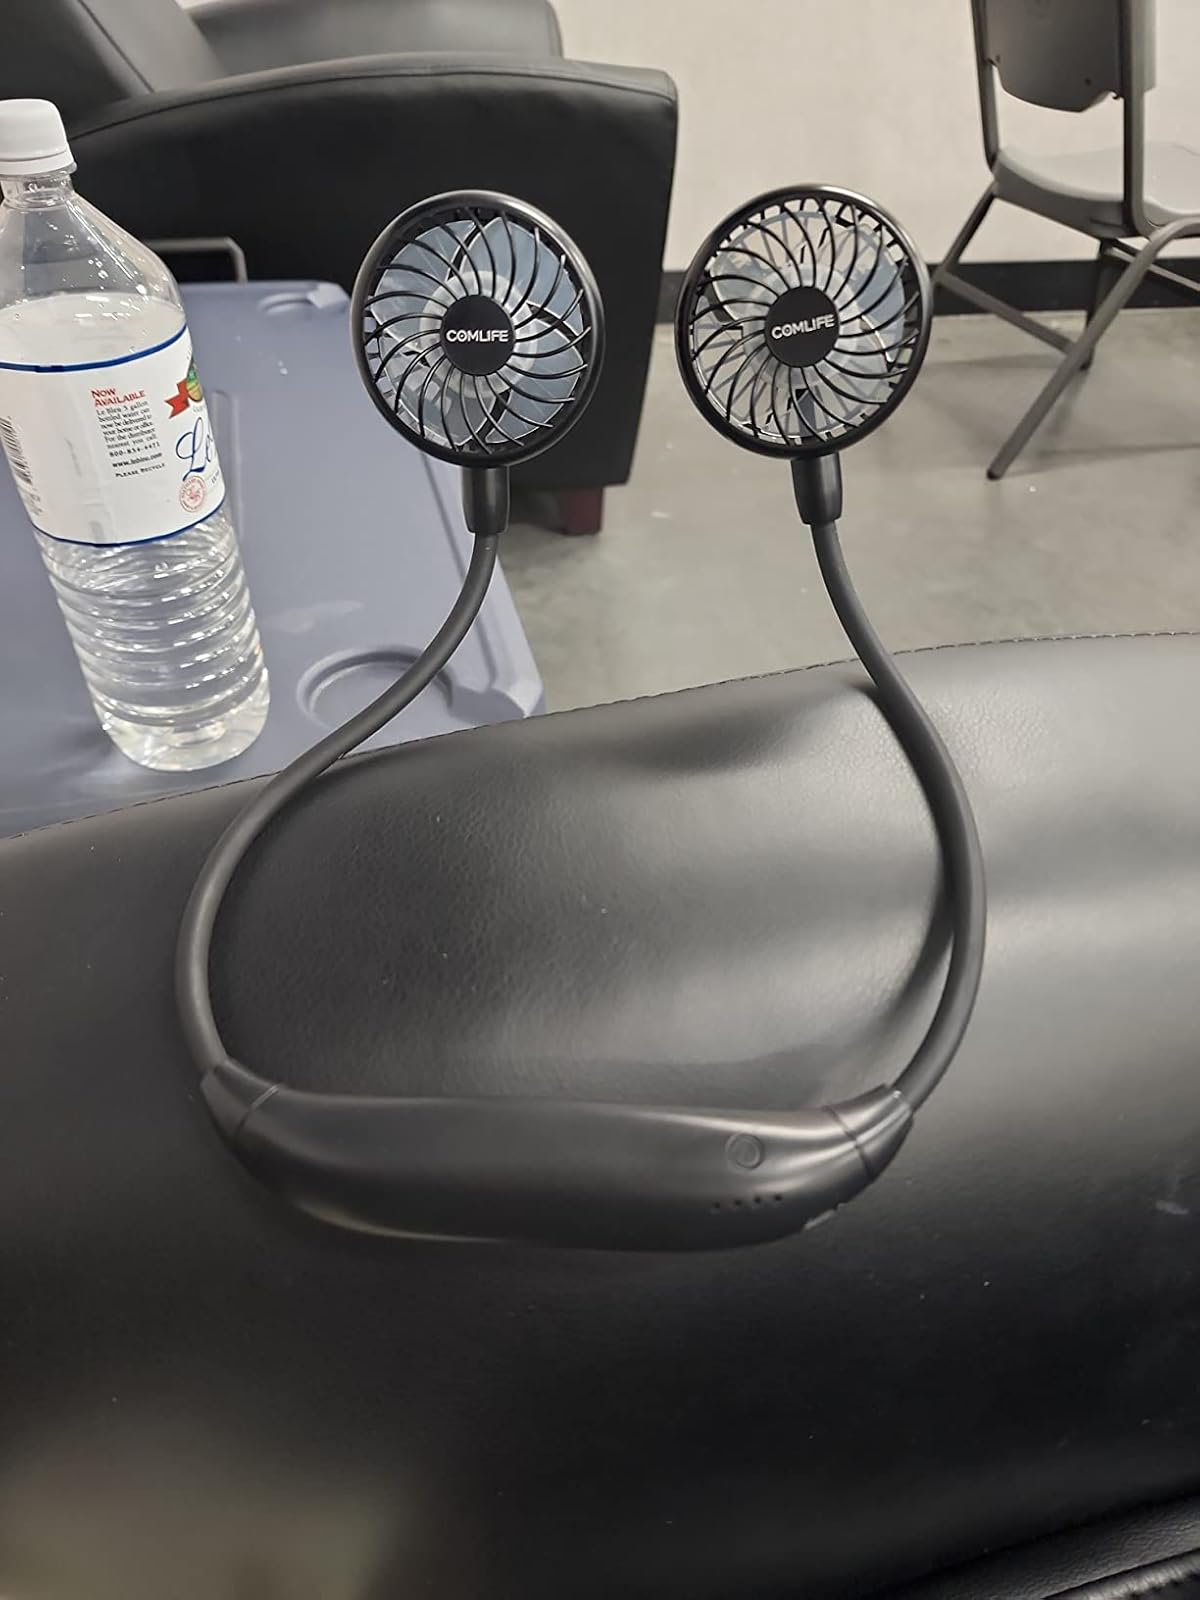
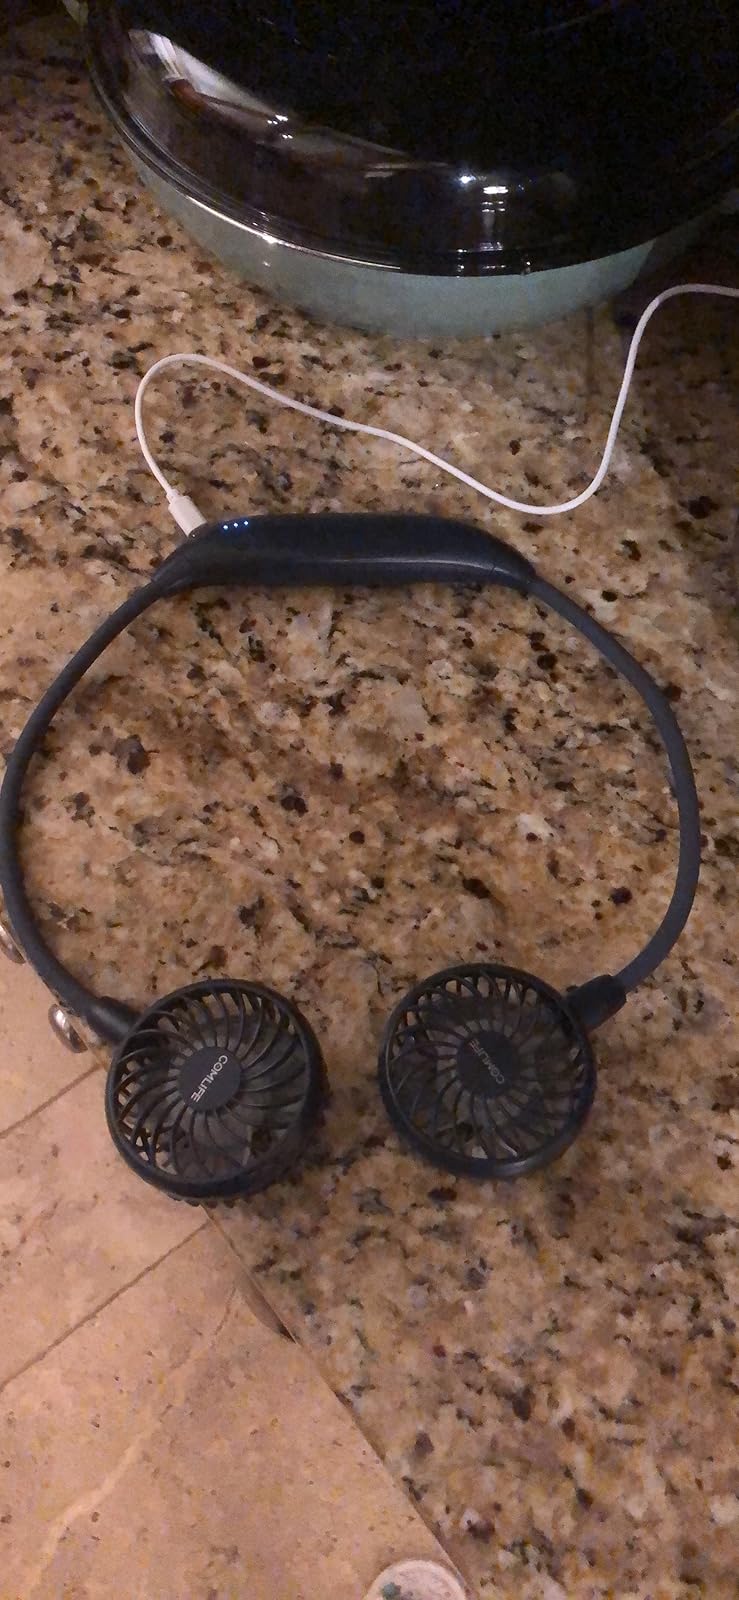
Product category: fan
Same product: no